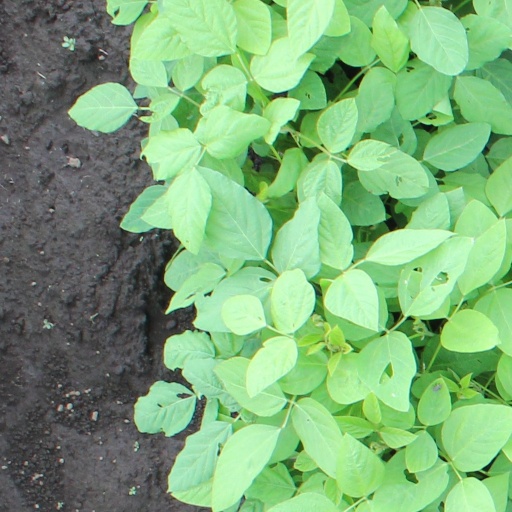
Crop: soybean